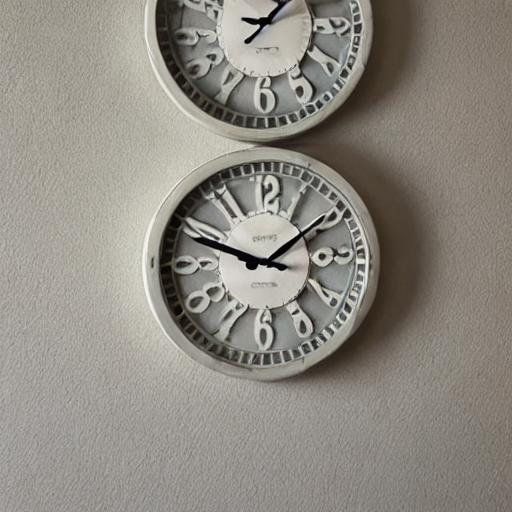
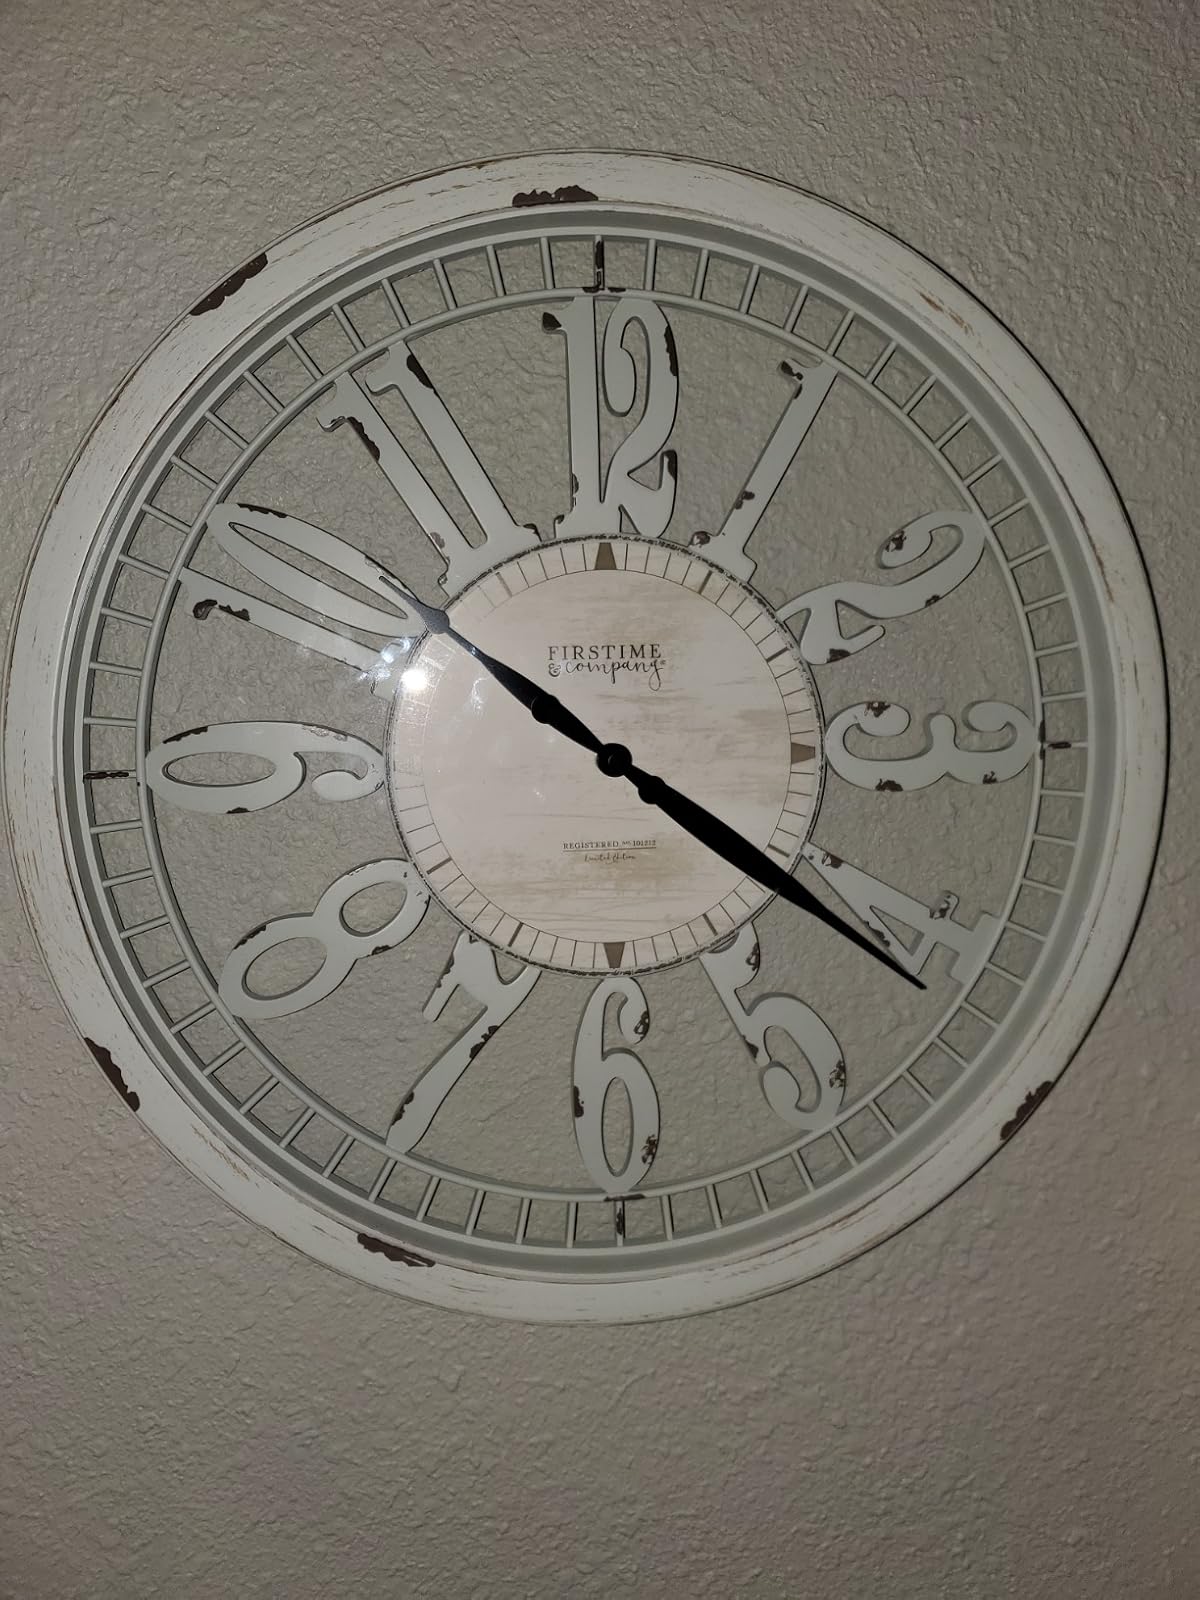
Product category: clock
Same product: no